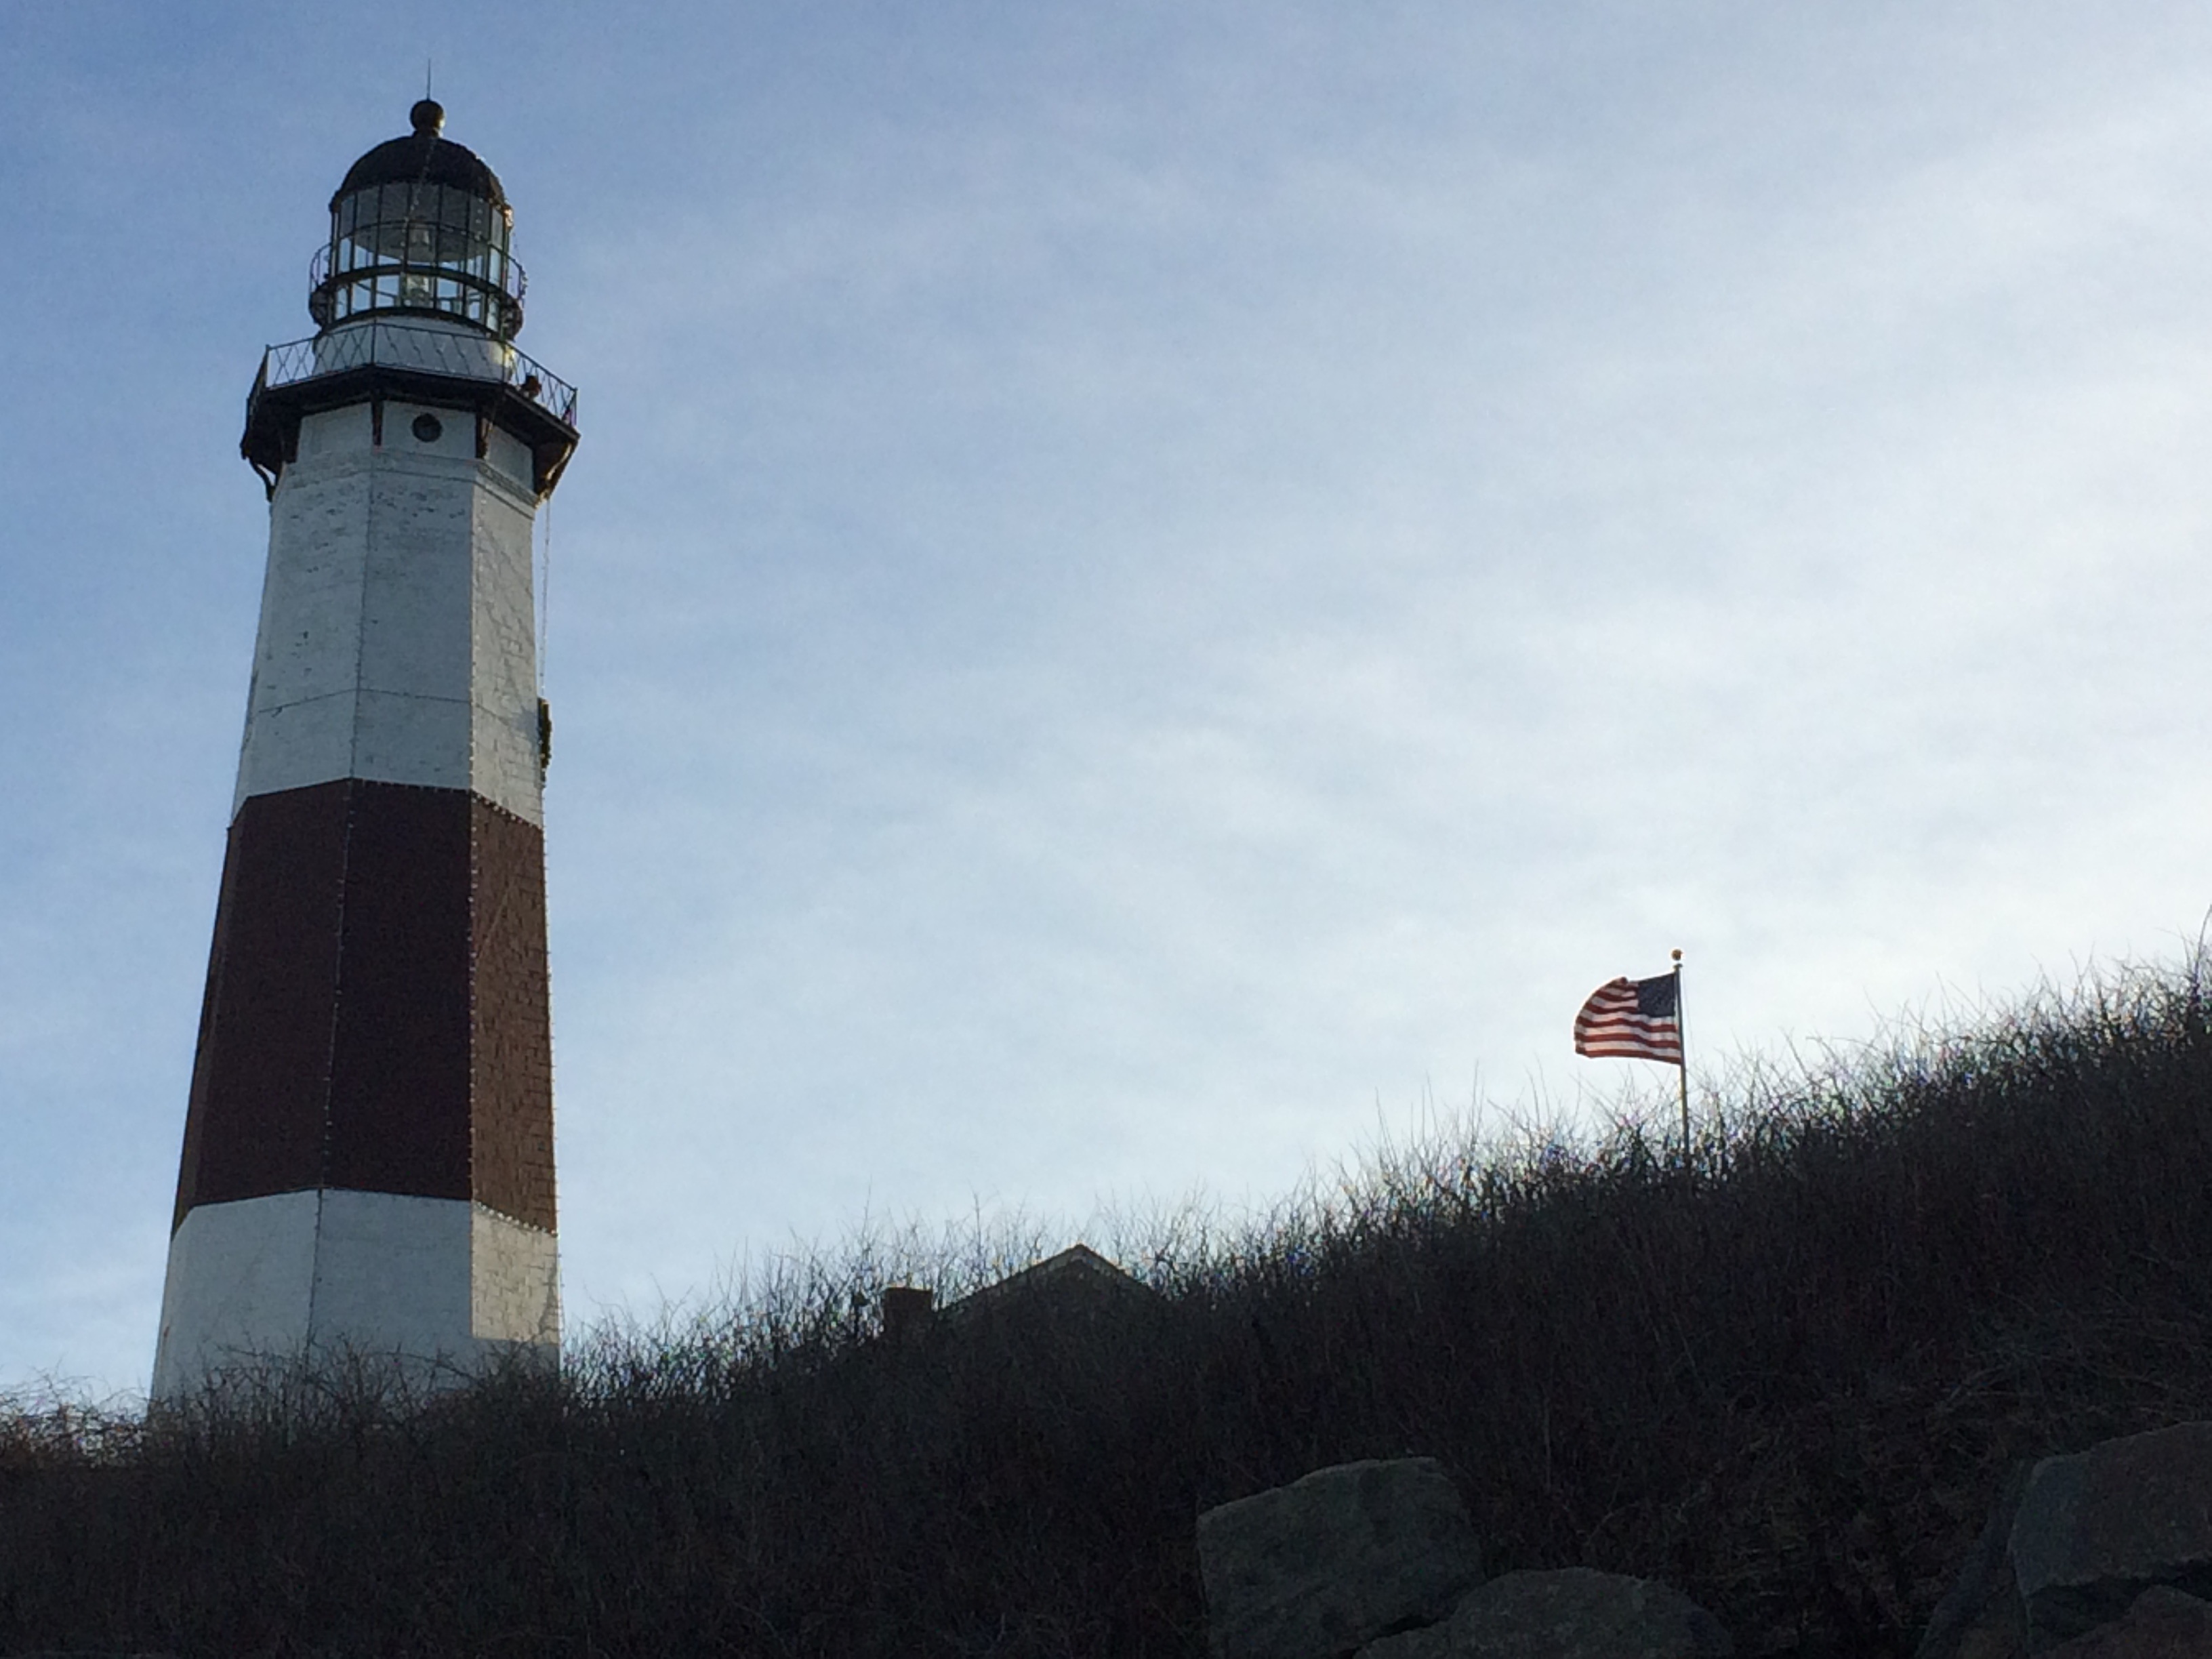
lighthouse, house, tower, flag, american flag, landmark, light house, american